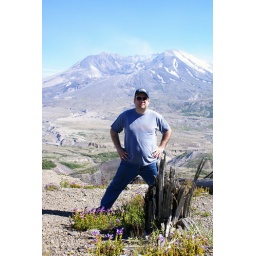
Andy and the mountain with the left over stump of a tree that had been blown away by the blast of the volcano.